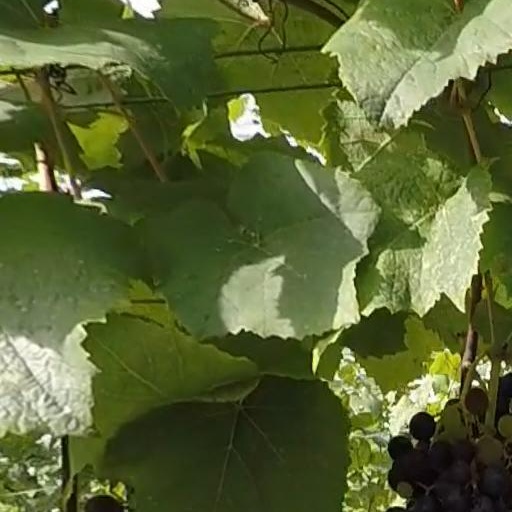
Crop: grape